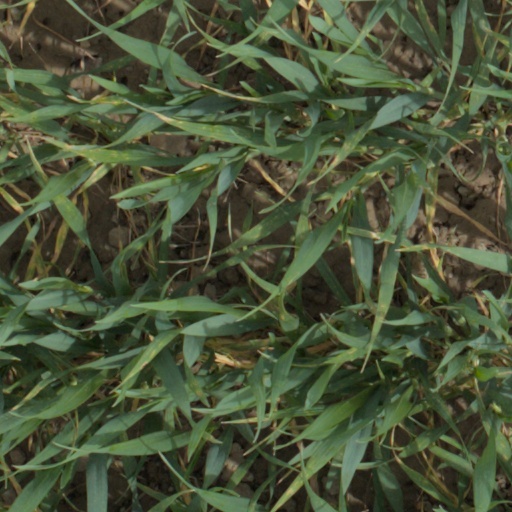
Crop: wheat